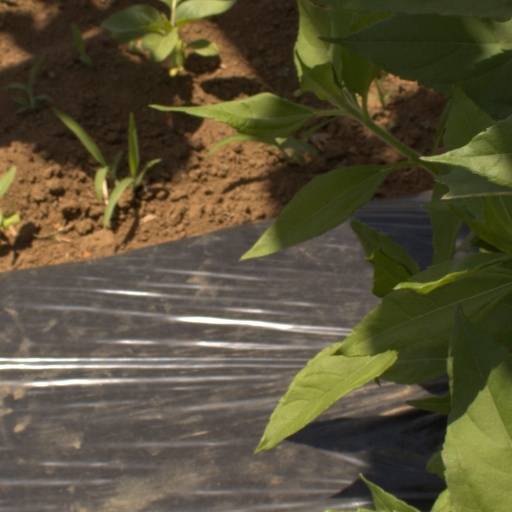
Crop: Jerusalem artichoke